Irreligion in Norway

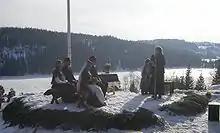
Humanist wedding ceremony in 2007, performed outdoors

There are several irreligious organizations in Norway. By far the biggest, oldest and most visible is the Norwegian Humanist Association (HEF), founded in 1956, which has close to 100,000 members. Those members constitute 1.7% of the national population of 5.36 million, making the HEF by far the largest such association in the world in proportion to population.